Answer in natural language. Consider the 3D positions of the objects in the scene and not just the 2D positions in the image. Is the centerpoint of  black floating bed with platform base and rectangular headboard (marked B) at a higher height than red plastic bin (marked C)? Choose between the following options: no or yes
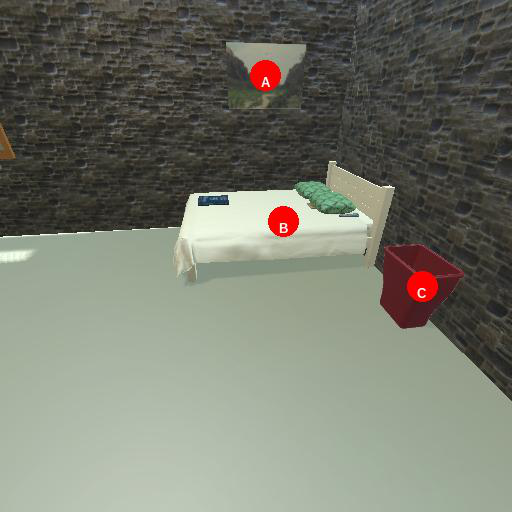
<answer>yes</answer>